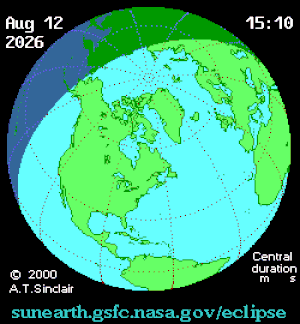
L’éclipse solaire qui aura lieu le 12 août 2026 sera une éclipse totale de Soleil.